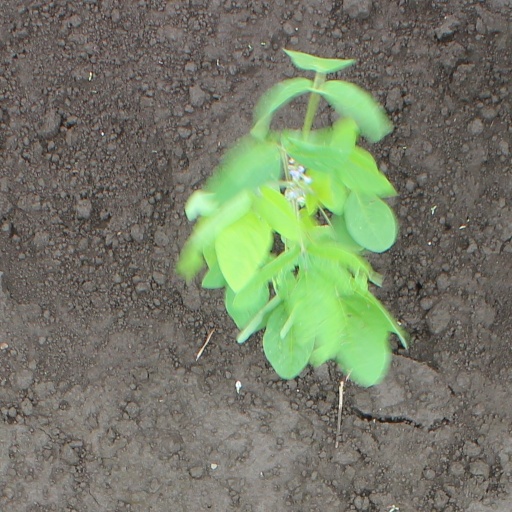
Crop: soybean